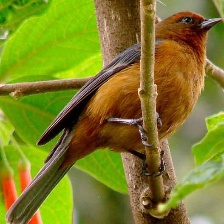
Species: GREAT XENOPS
Scientific name: MEGAXENOPS PARNAGUAE